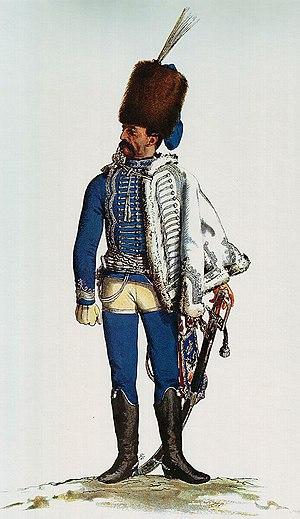
Hussard prussien du régiment Puttkamer (n°4), A. Menzel.
Friedrich Wilhelm von Seydlitz, né le 3 février 1721 à Kalkar dans le duché de Clèves et mort le 7 novembre 1773 à Ohlau en Silésie, est un militaire prussien, considéré comme l’un des plus grands généraux de cavalerie de l’histoire de la Prusse. Il commanda l’une des premières unités de hussards formée dans l’armée de Frédéric II et permit à la cavalerie prussienne d’atteindre un niveau d’efficacité encore inégalé pendant la guerre de Sept Ans. Son père, cavalier lui aussi, mourut alors que Seydlitz n’était encore qu’un enfant. Son éducation fut alors prise en charge par le margrave de Brandebourg-Schwedt. Excellent cavalier, doté d’un caractère impétueux, Seydlitz servit avec distinction en sous-ordre et se tailla une redoutable réputation de Rittmeister lors de la guerre de Succession d'Autriche.